Axwell & Ingrosso

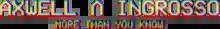
The Axwell Λ Ingrosso logo from the "More Than You Know" Album and EP

On 12 March 2015, the duo dropped their next new track, "On My Way" which features uncredited vocals from Vargas and Lagola. This was followed by a sequel video, directed by Christian Larson the next day which continued the story of the music video for "On My Way". This was the official music video for "Can't Hold Us Down", and was the day which "Can't Hold Us Down" saw an official release as a single. On 12 June 2015, they released their fourth single "Sun Is Shining" (also featuring uncredited vocals from Vargas and Lagola) which charted number one in Sweden giving the group their first number one single on a main singles' chart. In late July, the group made their Tomorrowland debut under their new collective debuting much new music. The group headlined the event and closed Night Two of the show.